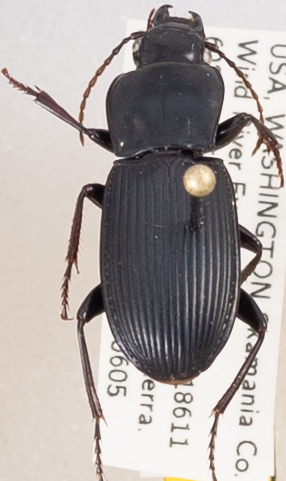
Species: Pterostichus herculaneus
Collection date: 2018-06-05
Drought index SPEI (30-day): -2.09
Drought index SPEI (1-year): -0.432
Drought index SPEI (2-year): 0.71